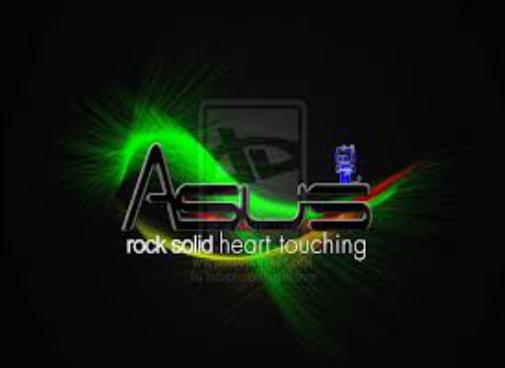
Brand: ASUS
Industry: Electronic